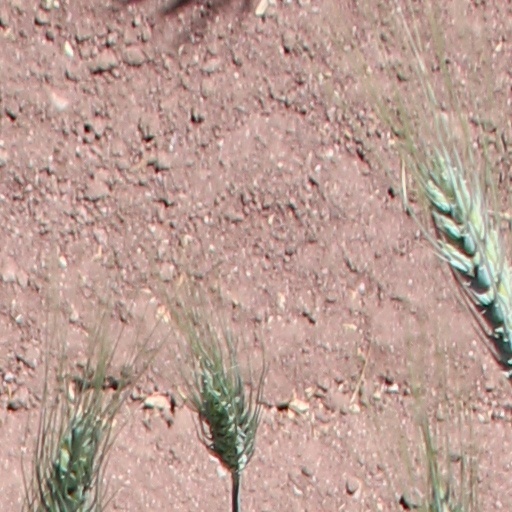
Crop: wheat